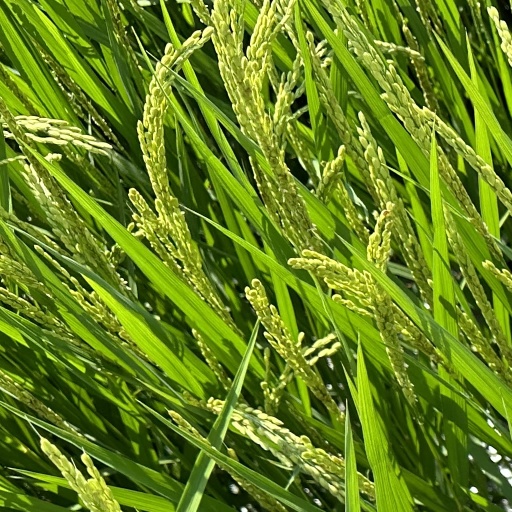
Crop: rice